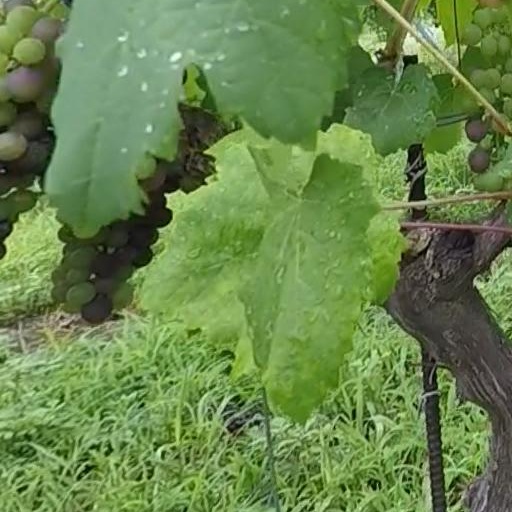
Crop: grape